Ubadah ibn al-Samit

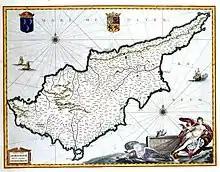
The middle age depiction of Cyprus island, where 'Ubadah ibn al-Samit under Muawiyah conquered

At sometimes during the Muslim conquest of the Levant, Muawiyah proposed idea to Umar to allow him built a navy which he will command to pacify the island of Cyprus. However, Umar did feel hesitant to give permission and he instead asking from other Rashidun commanders from 'Ubadah, Khalid (ibn Walid), then Amr ibn al-Aas. Amr gave his opinion that he express doubts the Rashidun army are ready to mount such naval operations, which prompted Umar to duly reject the proposal of Muawiyah. After Uthman ibn al-Affan became caliph after Umar's death, Muawiyah once again wrote proposal request to the caliph to allow him to build a navy to attack Cyprus, as Muawiyah reasoned that Cyprus had become a satellite island of Byzantine forces which could threaten the caliphate on the western banks of Palestine.